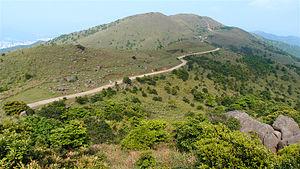
Sze Fong Shan est une montagne de Hong Kong culminant à une altitude de 785 mètres, située au centre des Nouveaux Territoires sur la crête Est du Tai Mo Shan où un grand nombre de bovins paissent. Selon la subdivision administrative de Hong-Kong, Sze Fong Shan se trouve à la fois sur les districts de Tsuen Wan et de Tai Po. La section nᵒ 8 du sentier MacLehose est établie le long de la crête du Tai Mo Shan.